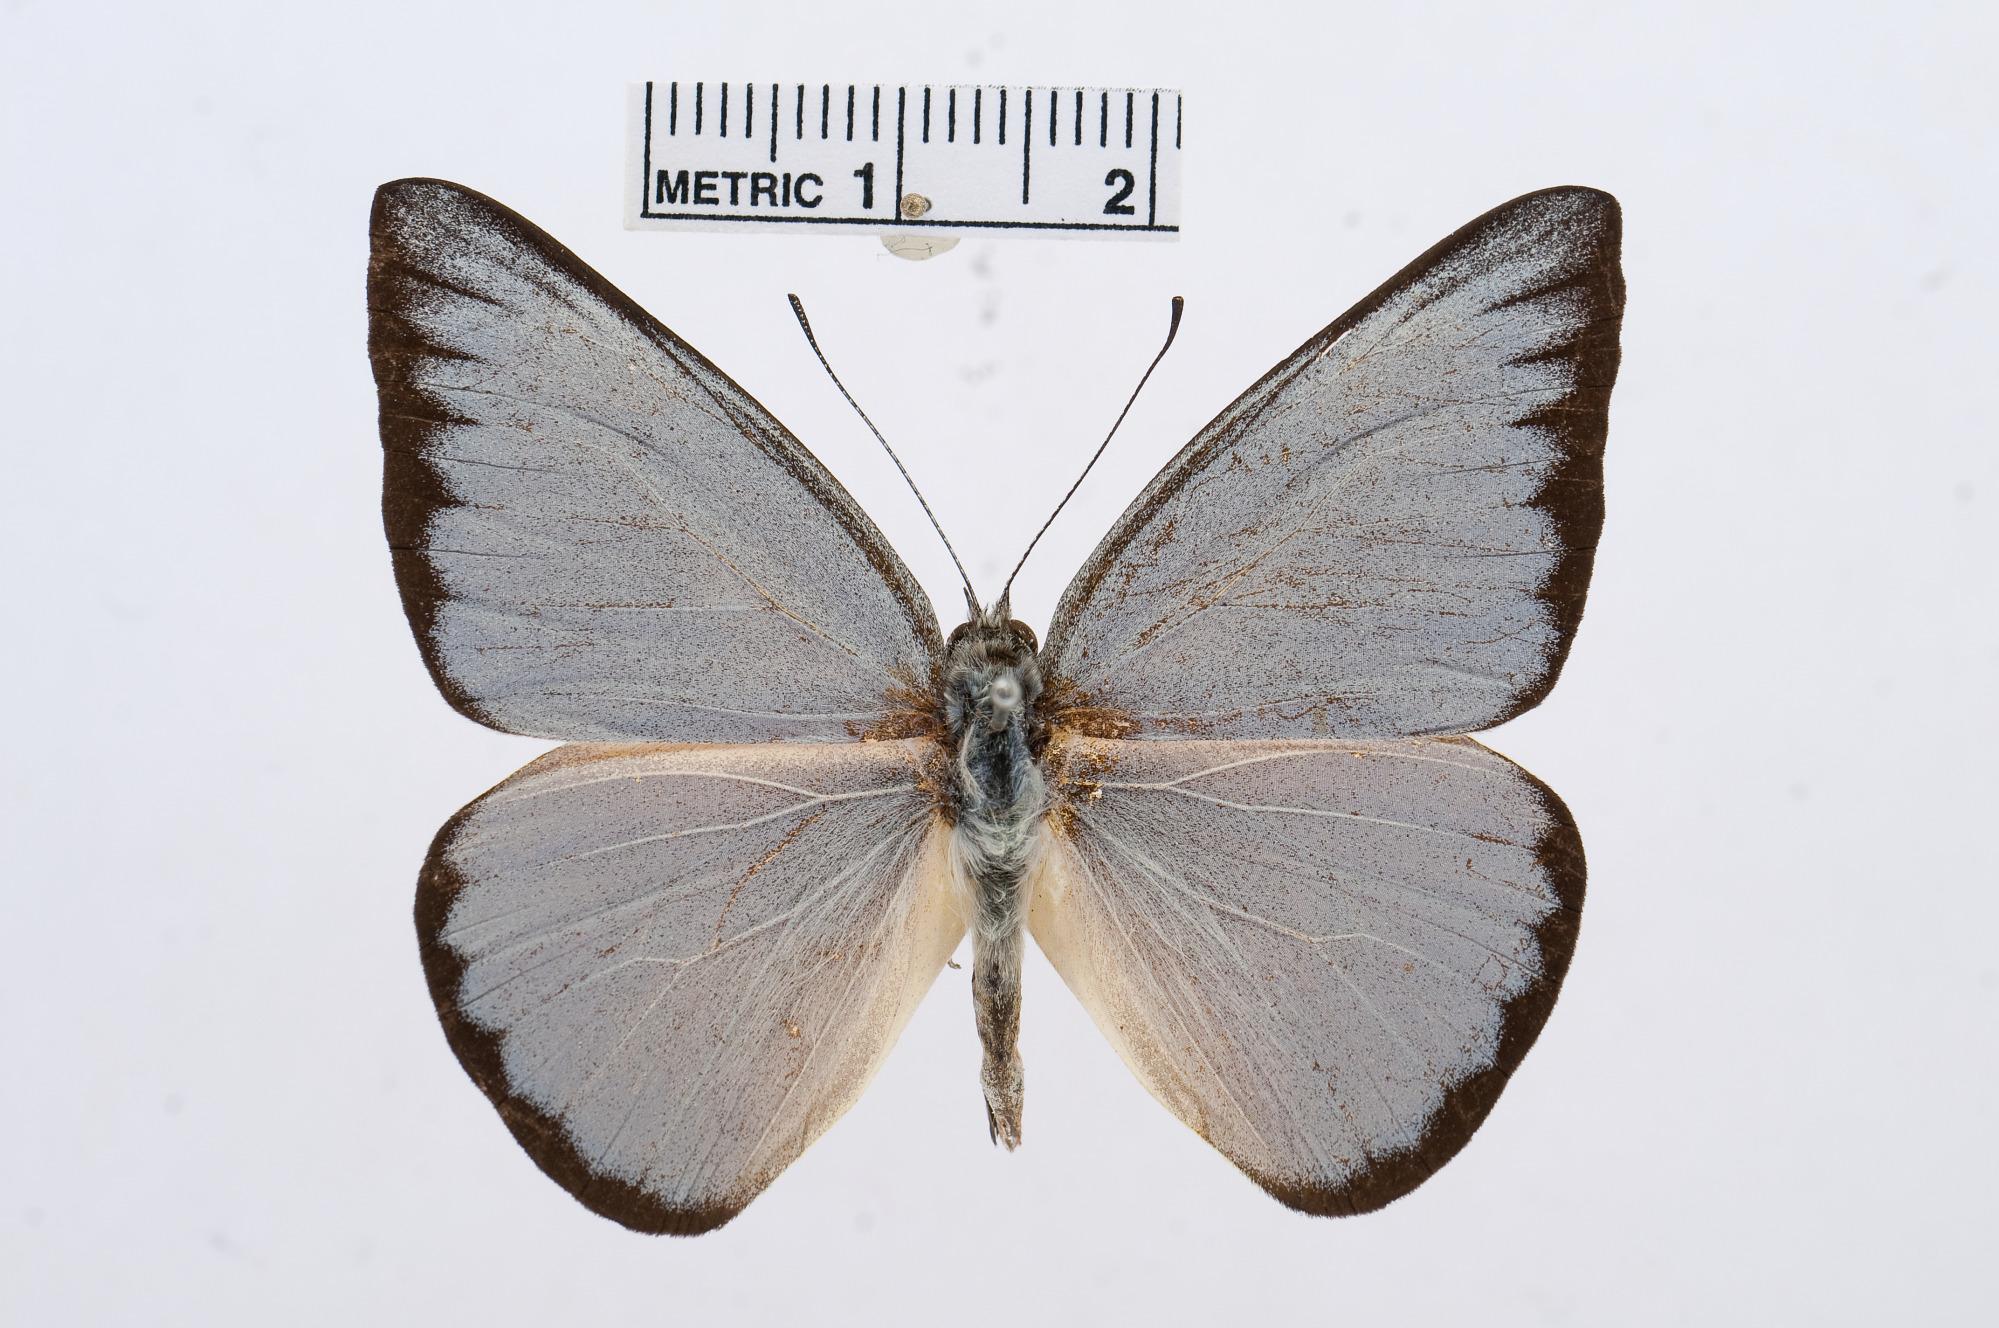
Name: Saletara cycinna
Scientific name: Saletara cycinna
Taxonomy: Animalia, Arthropoda, Hexapoda, Insecta, Lepidoptera, Pieridae, Pierinae